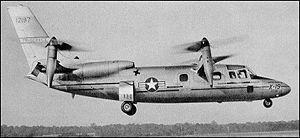
Le X-19 est un avion à décollage et atterrissage verticaux expérimental à rotors basculants développé par la firme Curtiss-Wright dans les années 1960.
Cet article liste les aéronefs des forces armées des États-Unis. Les prototypes sont généralement préfixés par un « X » et sans nom, tandis que les modèles de pré-série sont généralement précédés d'un « Y ».
Les avions-X, ou X-planes en anglais, sont une série d'aéronefs expérimentaux, développés par les États-Unis en vue d'étudier et de développer des technologies novatrices ou de nouveaux concepts aérodynamiques. Certains de ces appareils, comme les Bell X-1 et North American X-15 ont été très médiatisés, le plus souvent pour faire valoir l'avance technologique américaine, d'autres comme le X-16 ont été entourés du plus grand secret. Le premier avion-X, le Bell X-1 fut piloté par Chuck Yeager le 19 janvier 1946.